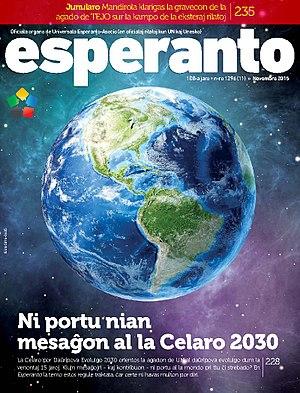
Couverture du numéro de novembre 2015 de la revue Espéranto, organe de communication principal de l’Association mondiale d’EspérantoEsperanto: Kovrilo de la revuo “Esperanto”, de novembro 2015, eldonita de Universala Esperanto-Asocio
Il existe de nombreux périodiques en espéranto, appelés Esperanto-gazeto dans cette langue, même si ce terme désigne parfois des périodiques incluant d’autres langues mais avec des rubriques récurrentes écrites en espéranto. Depuis l’apparition du premier périodique en espéranto, La Esperantisto, plus de dix mille titres sont apparus, aux portées, contenus, durées et qualités très variés. La plupart n’a pas une durée de vie très longue ; la moyenne de durée de vie est d’environ cinq ans.
La revue Esperanto est un magazine publié en langue espéranto par l'Association mondiale d'espéranto. Elle traite de sujets relatifs à l'espéranto et aux questions linguistiques dans le monde. En plus de sa diffusion traditionnelle en format papier à ses abonnées, la revue est diffusée en format électronique à tous les membres individuels de l'Association mondiale d'espéranto.